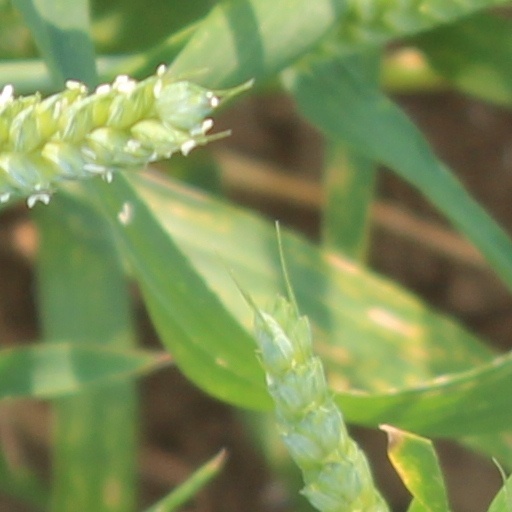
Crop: wheat